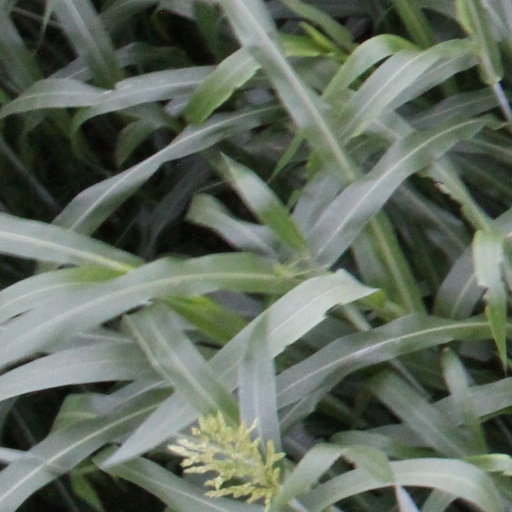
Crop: sorghum